Oscar Wiesel

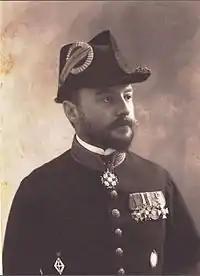

Oscar Wiesel (20 August 1864 in Saint-Petersburg – 27 September 1918 in Geneva) — Diplomat, Norway researcher, founder of Saami collection of Russian Museum of Ethnography (Saint-Petersburg), Acting State Councillor.